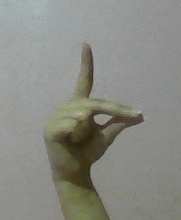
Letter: ta